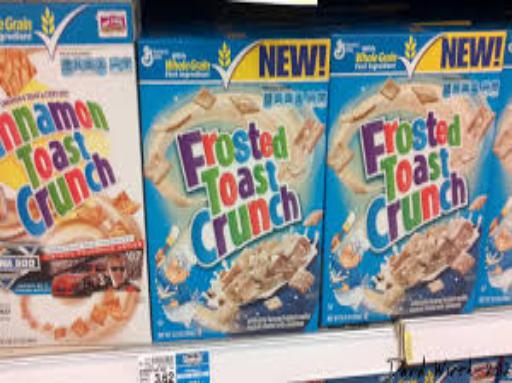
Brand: Cinnamon Toast Crunch
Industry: Food